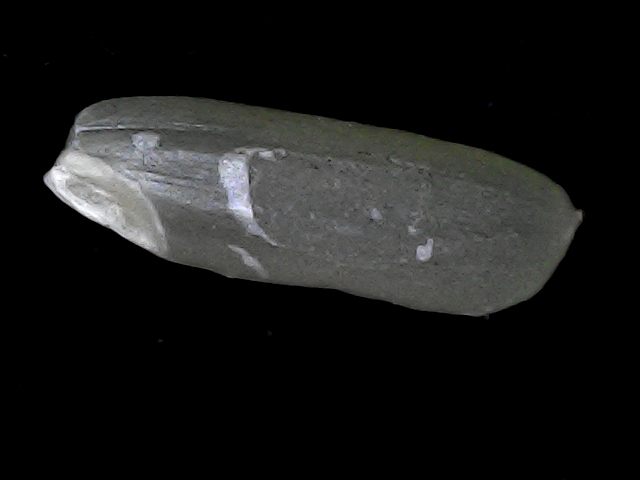
Rice variety: BD56